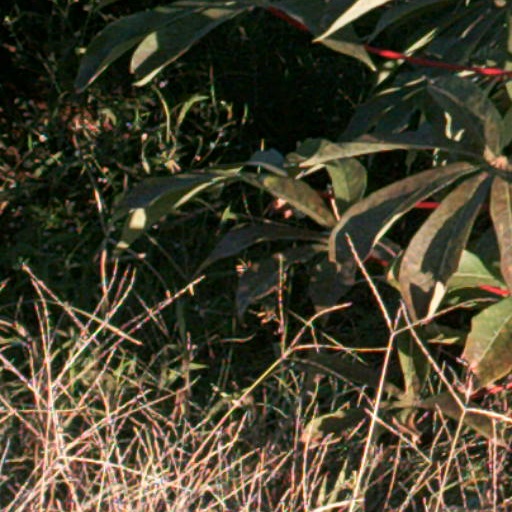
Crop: cassava